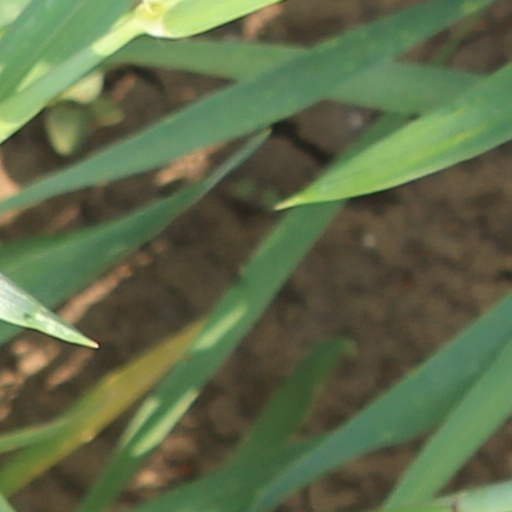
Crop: wheat